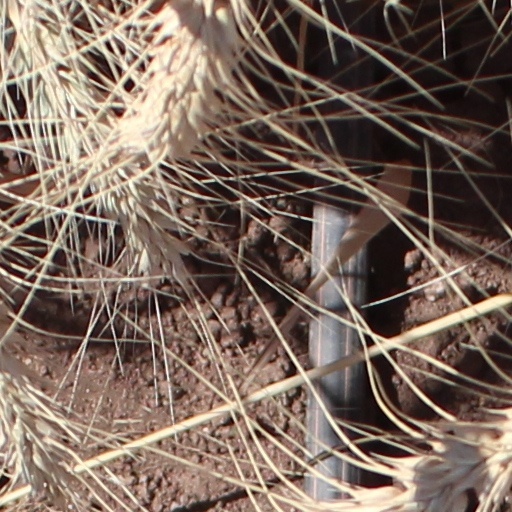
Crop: wheat